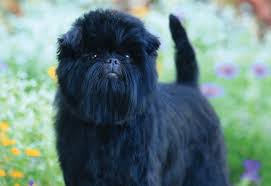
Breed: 200-n000012-affenpinscher